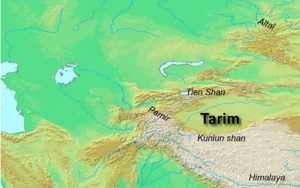
Bassin du tarim, avec les principales montagnes